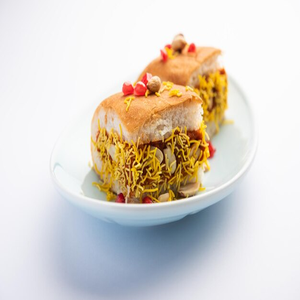
Dish: dabeli